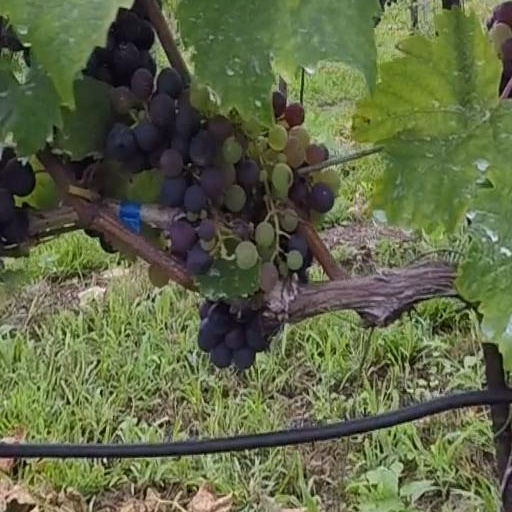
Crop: grape